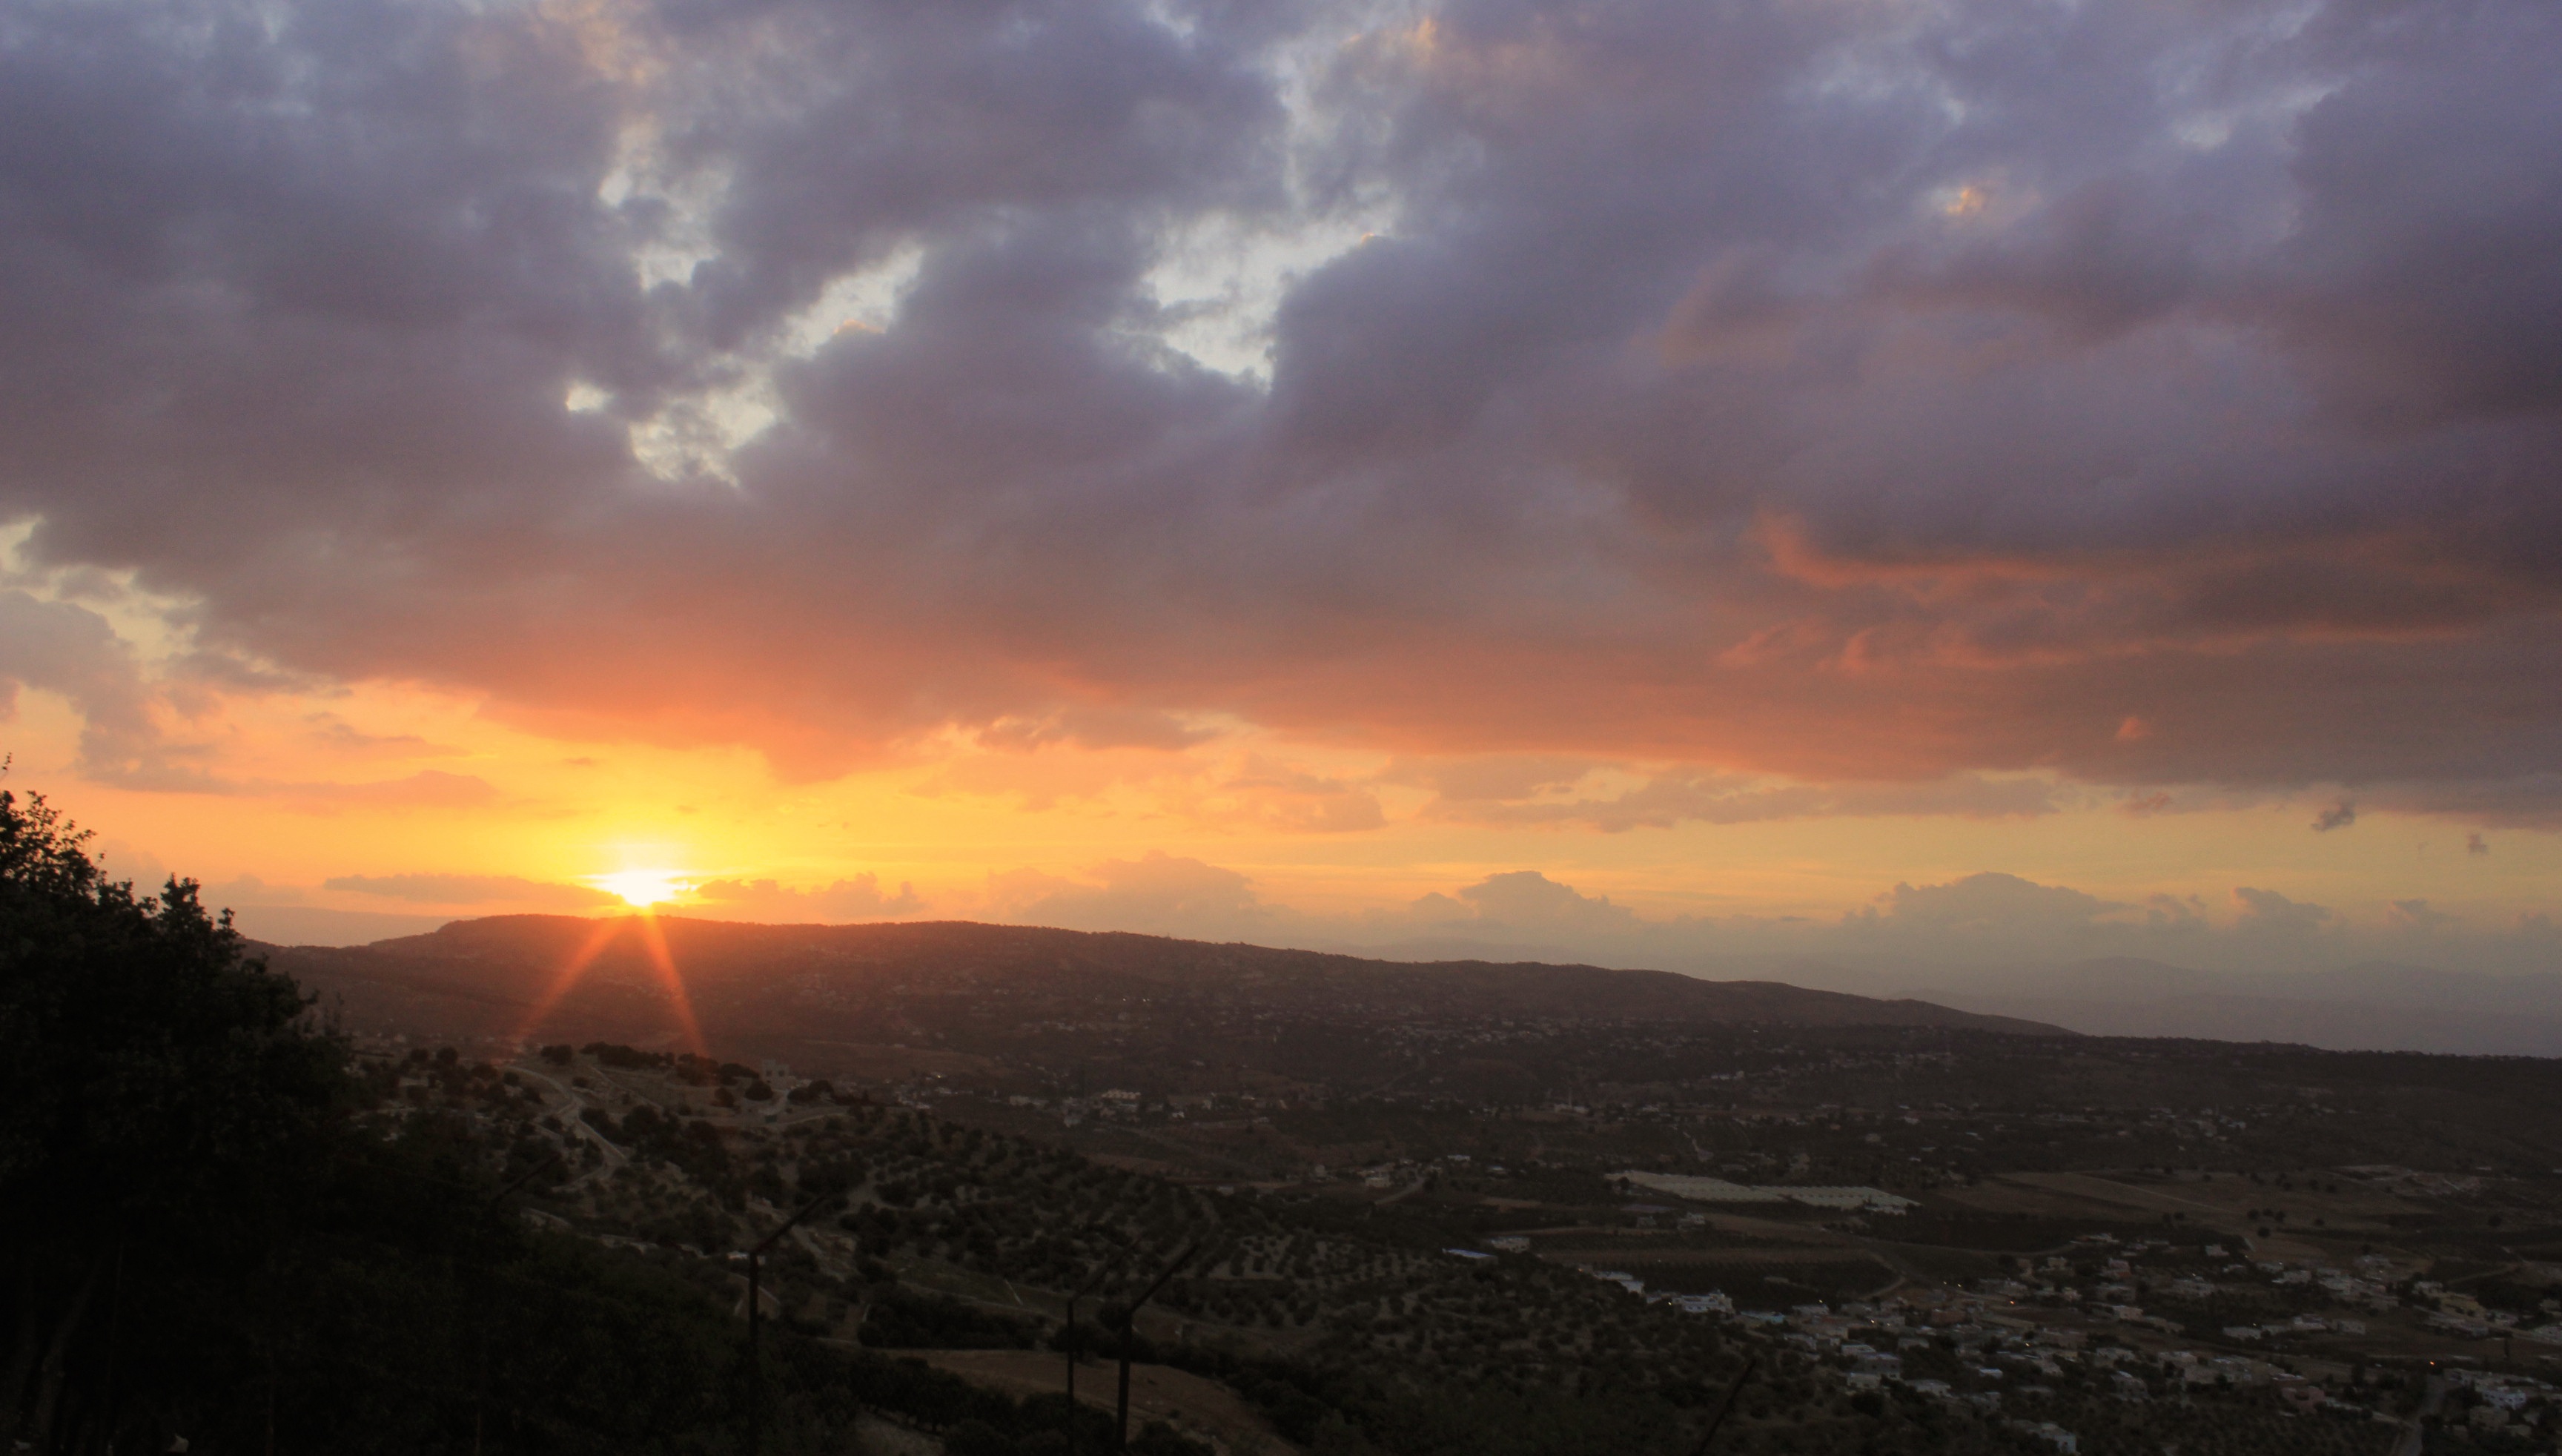
horizon, mountain, cloud, sky, sun, sunrise, sunset, sunlight, morning, hill, dawn, dusk, evening, plain, afterglow, atmospheric phenomenon, mountainous landforms, red sky at morning